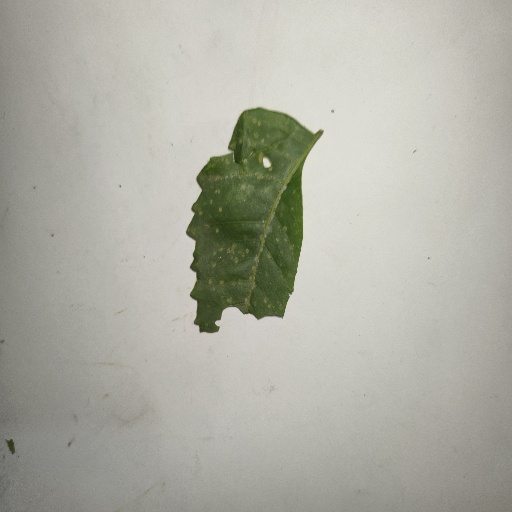
Species: Neem
Leaf condition: Shot Hole Leaf